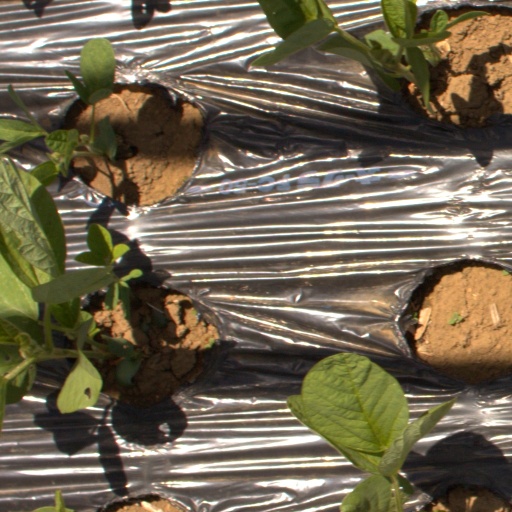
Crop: Jerusalem artichoke